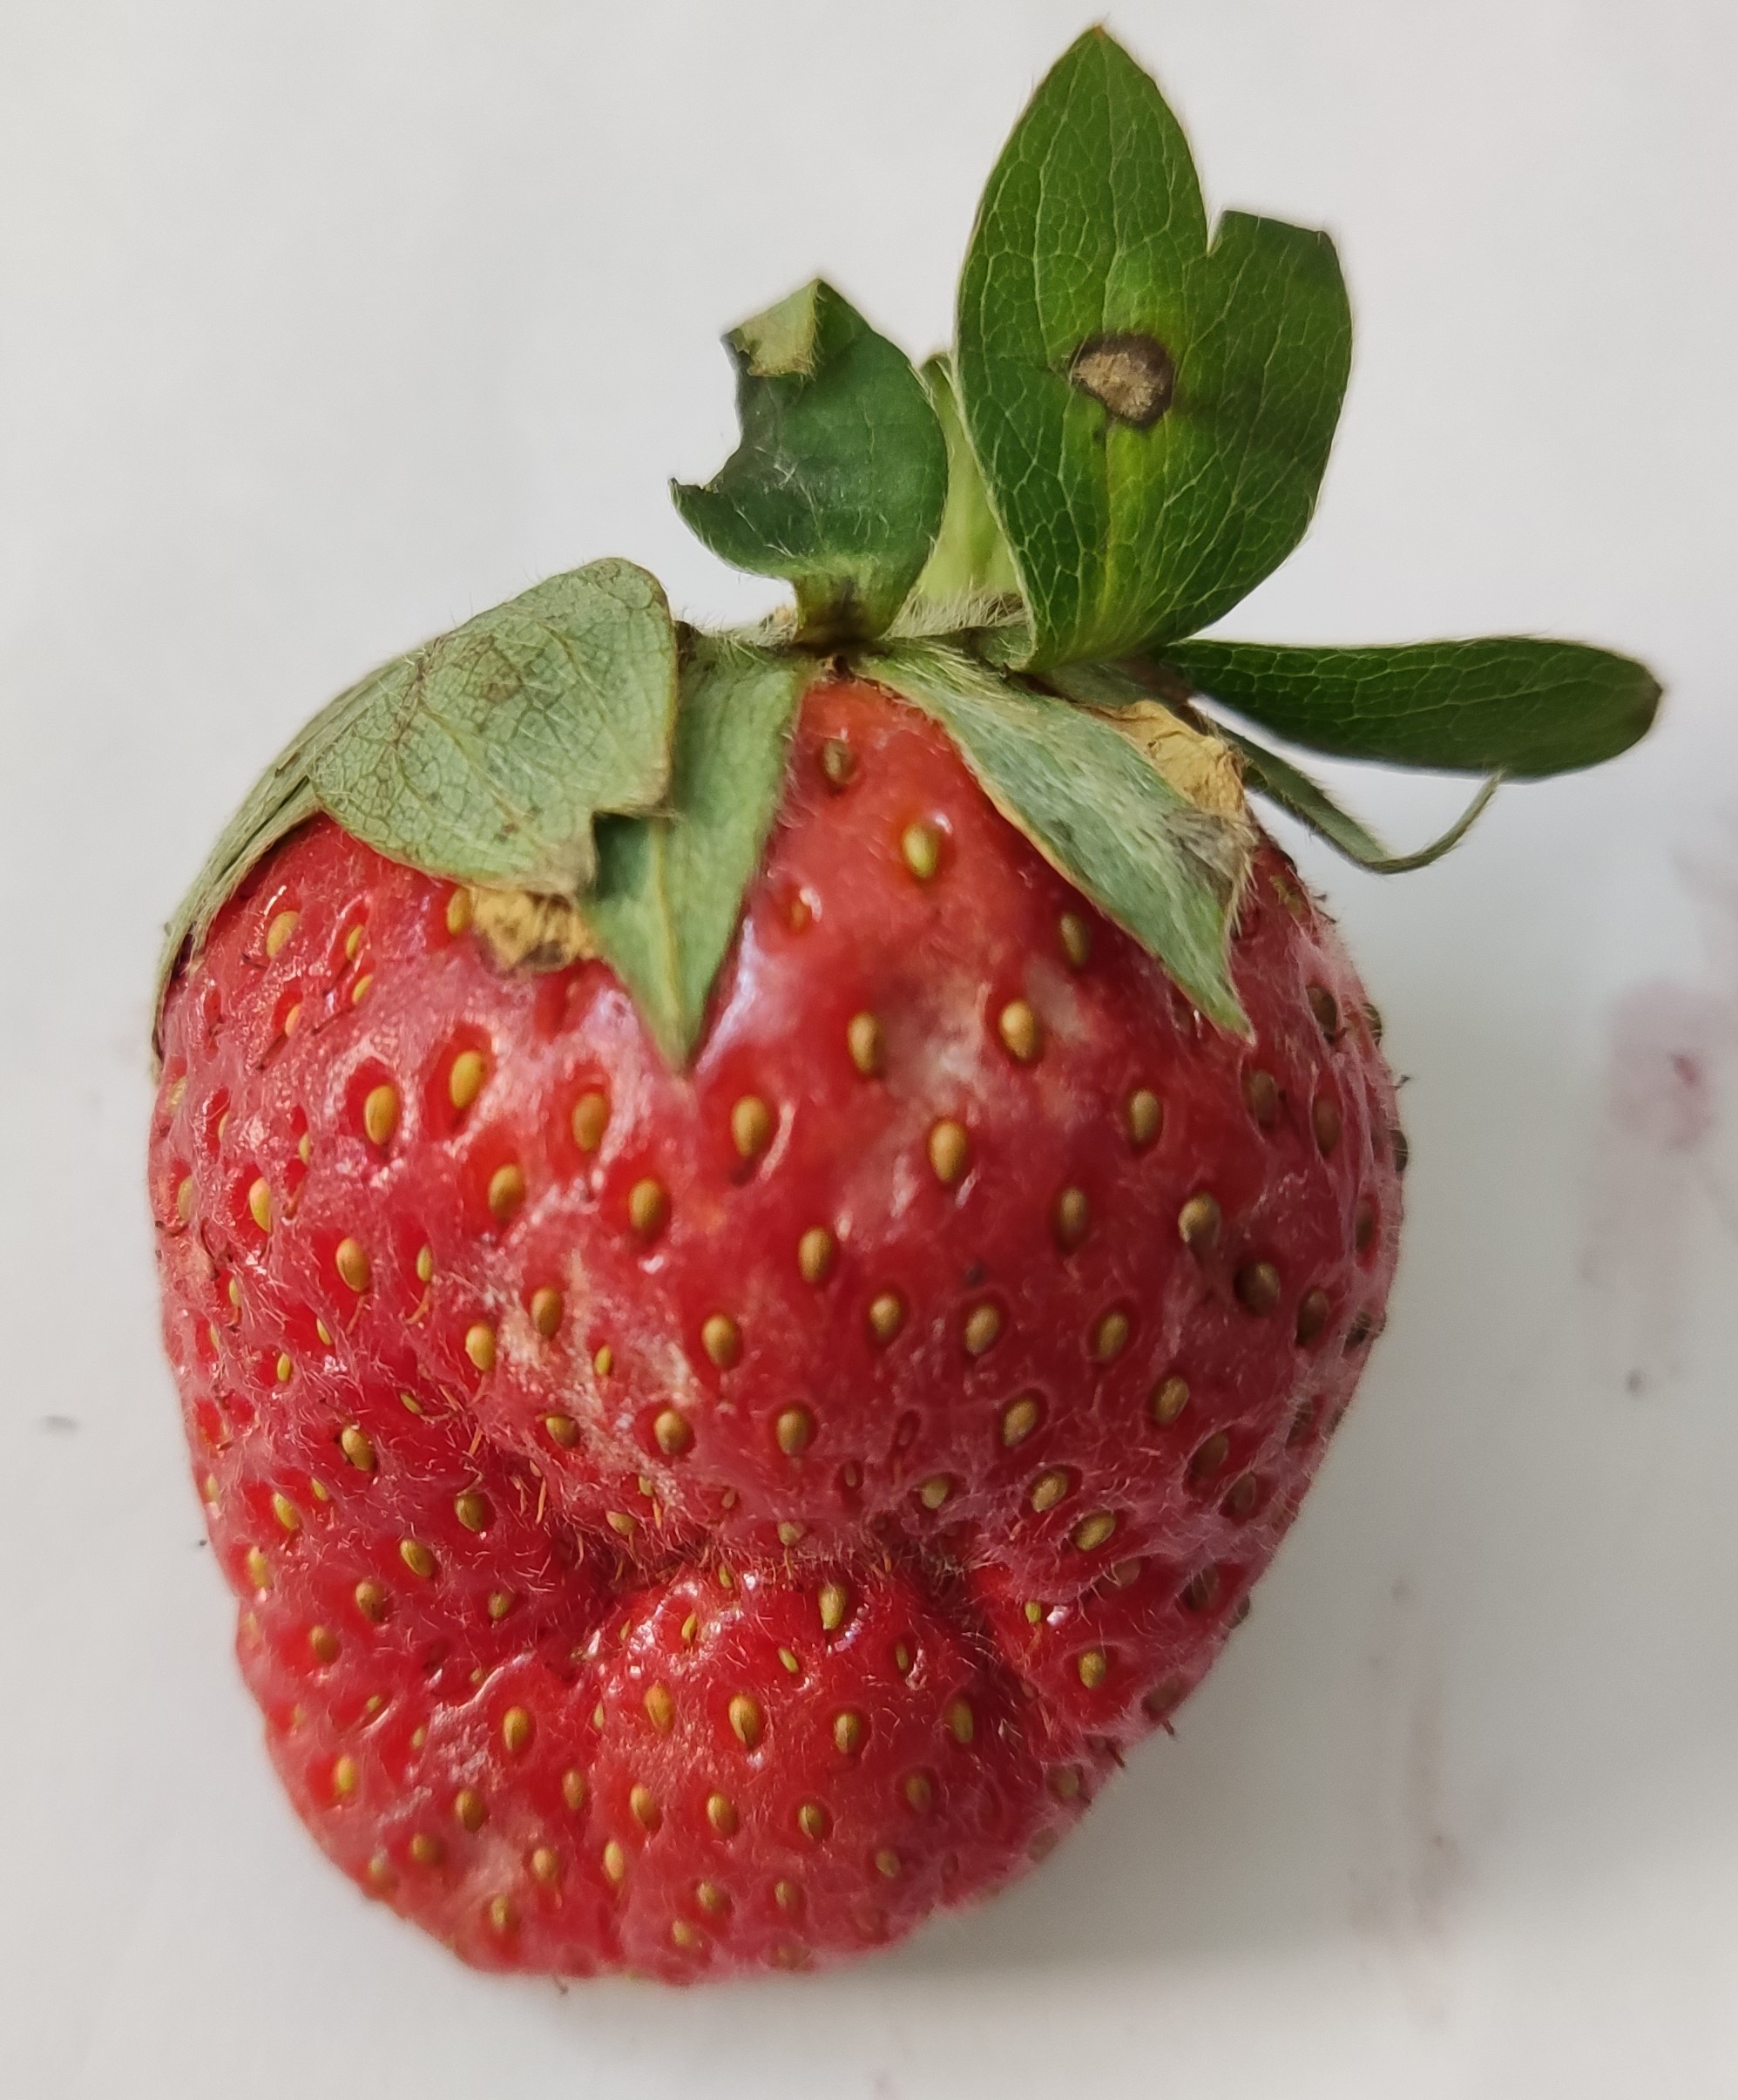
Fruit: strawberry
Condition: fresh